Salford Lads' Club

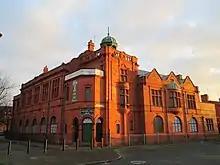
The building includes a boxing ring, snooker rooms and a gym

The concept of a boys' club grew up in the 19th century as a way of keeping young boys "off the streets" and encouraging them to become "good and worthy God-fearing citizens". The clubs were usually set up by local philanthropic businessmen and it was soon realised that to compete with the outside attractions of freedom from restraint and gambling they must provide not only for draughts, bagatelle, and billiards but for more exciting pursuits that most boys could not otherwise obtain such as gymnastics, boxing, fives, swimming and, especially, outdoor games.